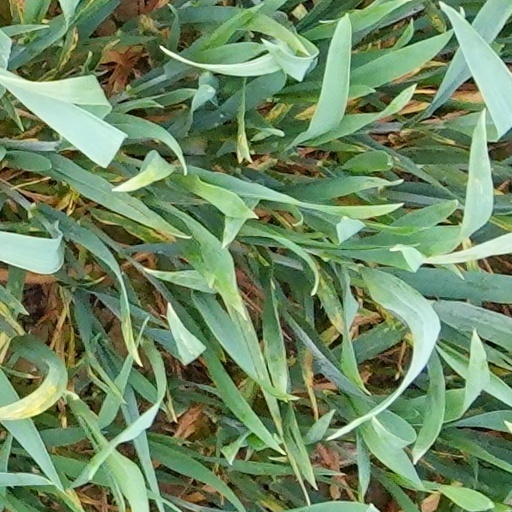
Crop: wheat